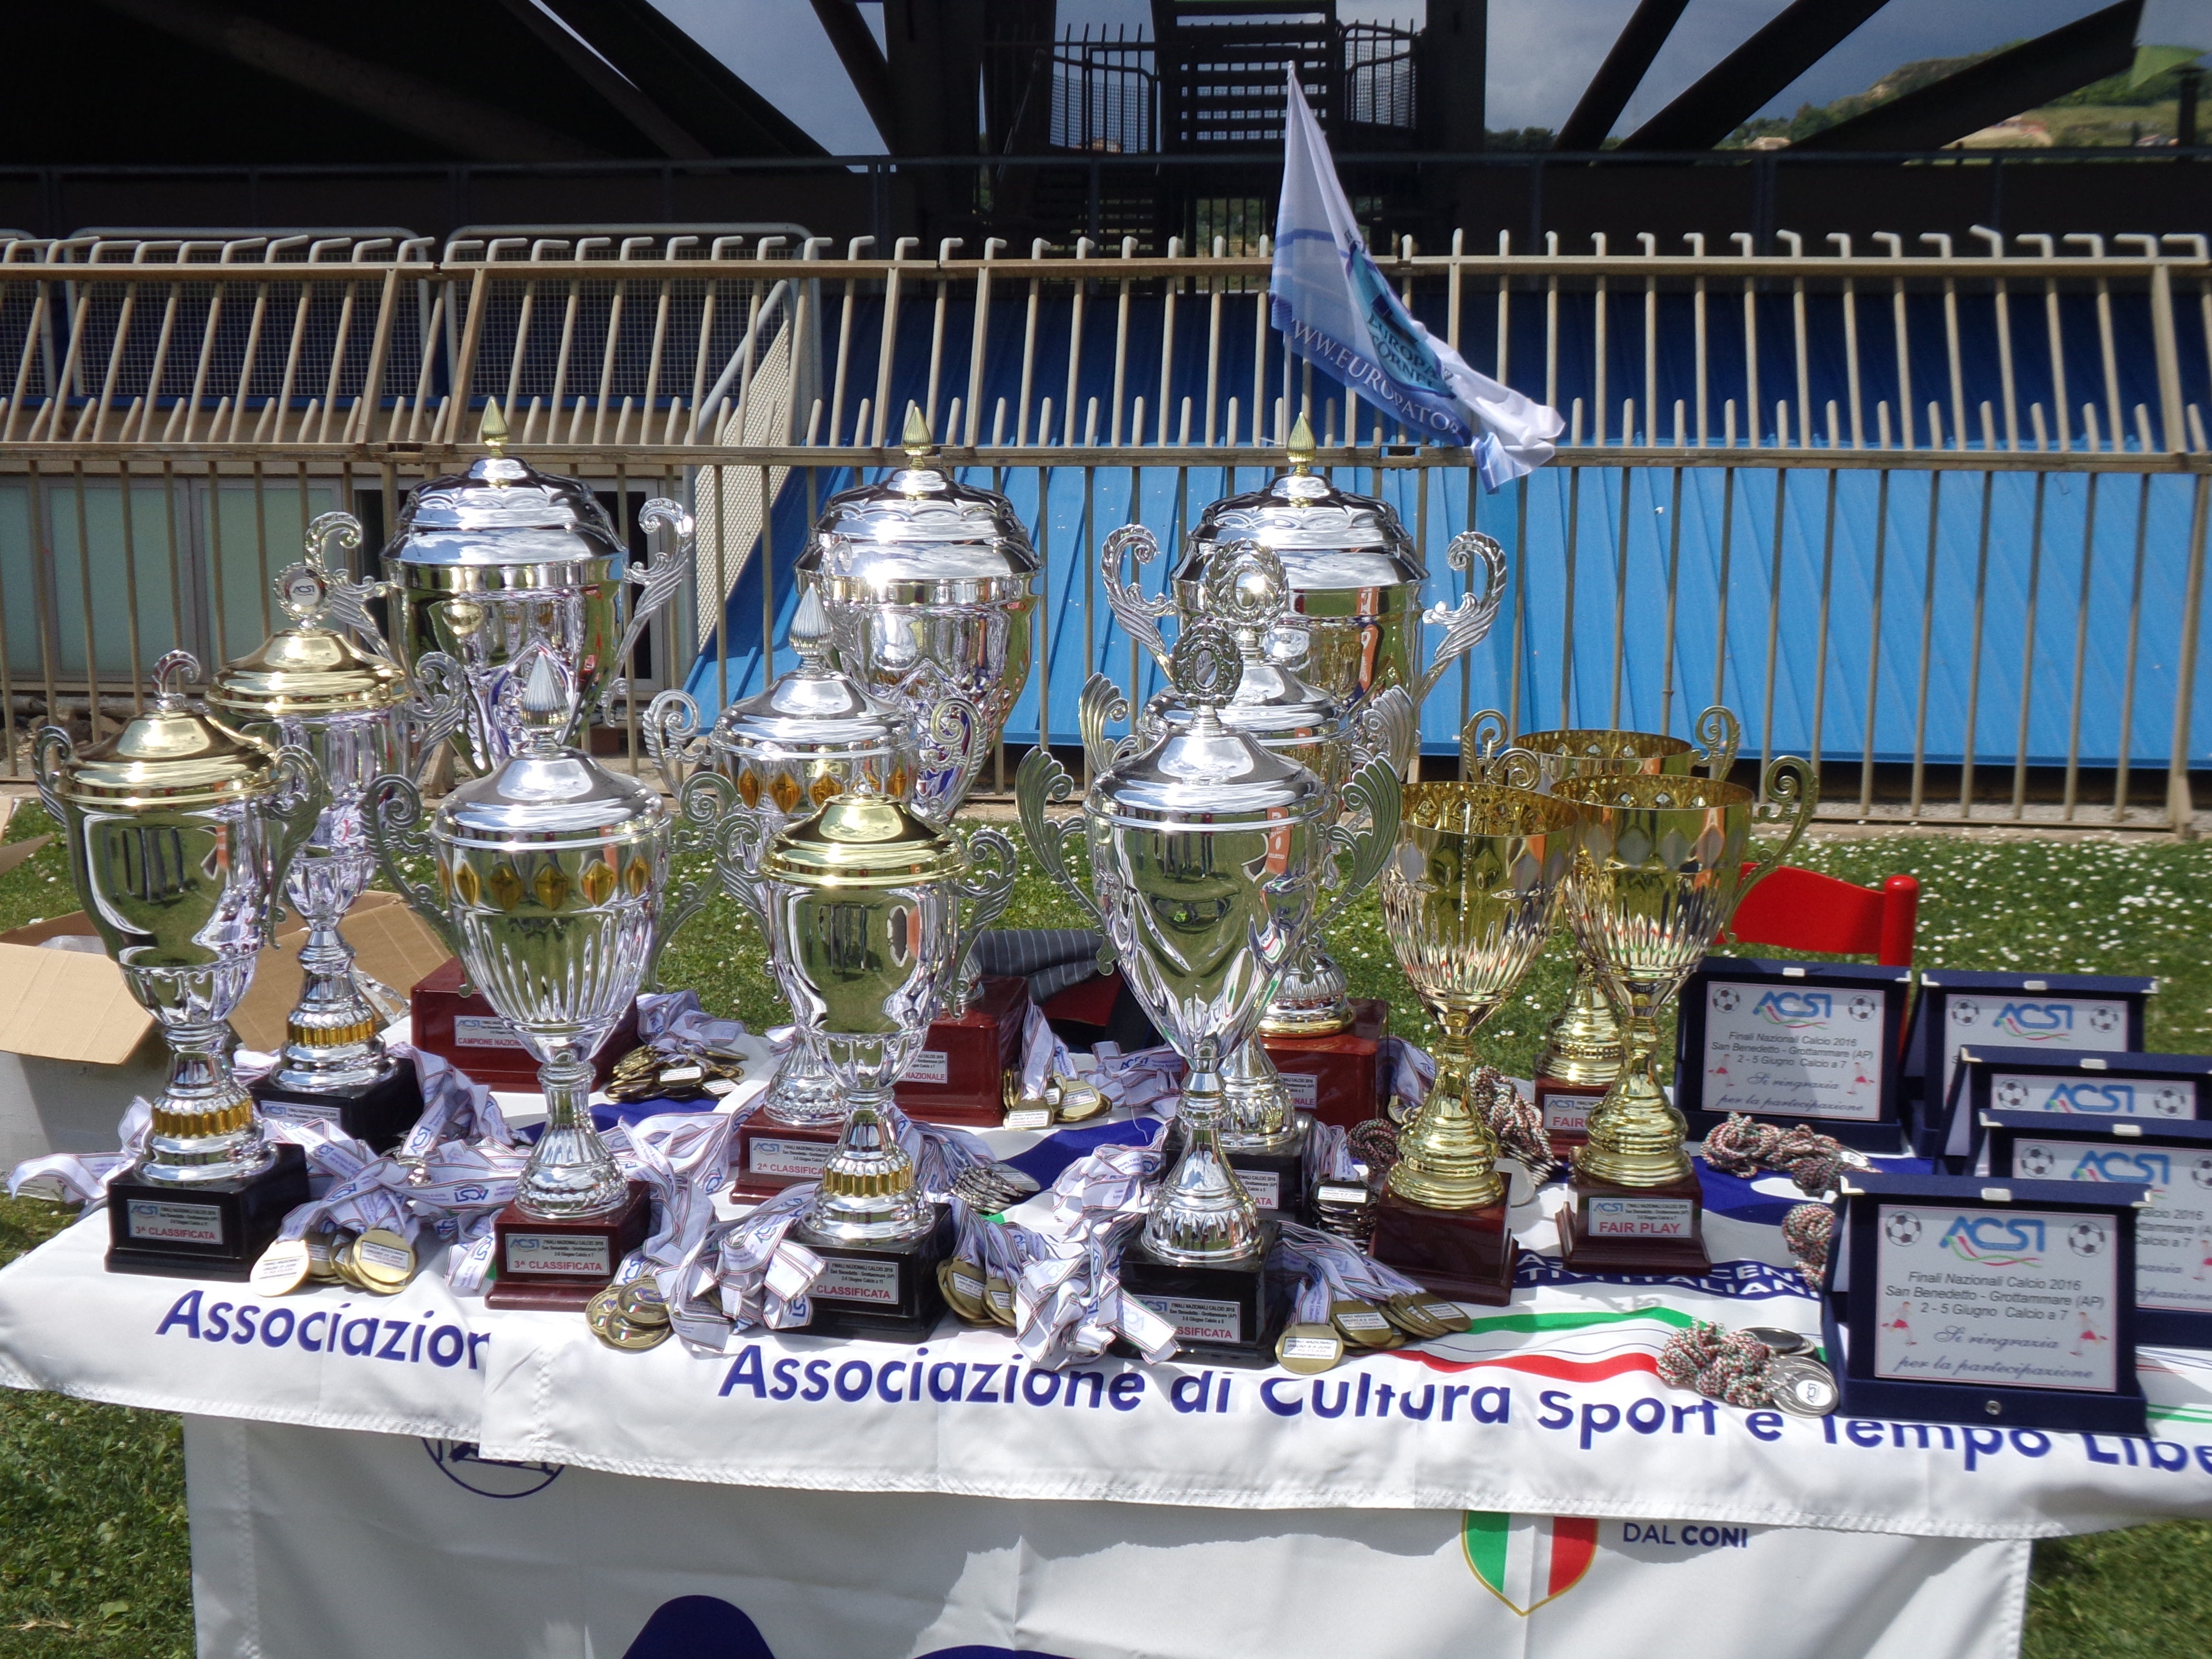
recreation, meal, football, gifts, stall, cups, awards, win, tournaments